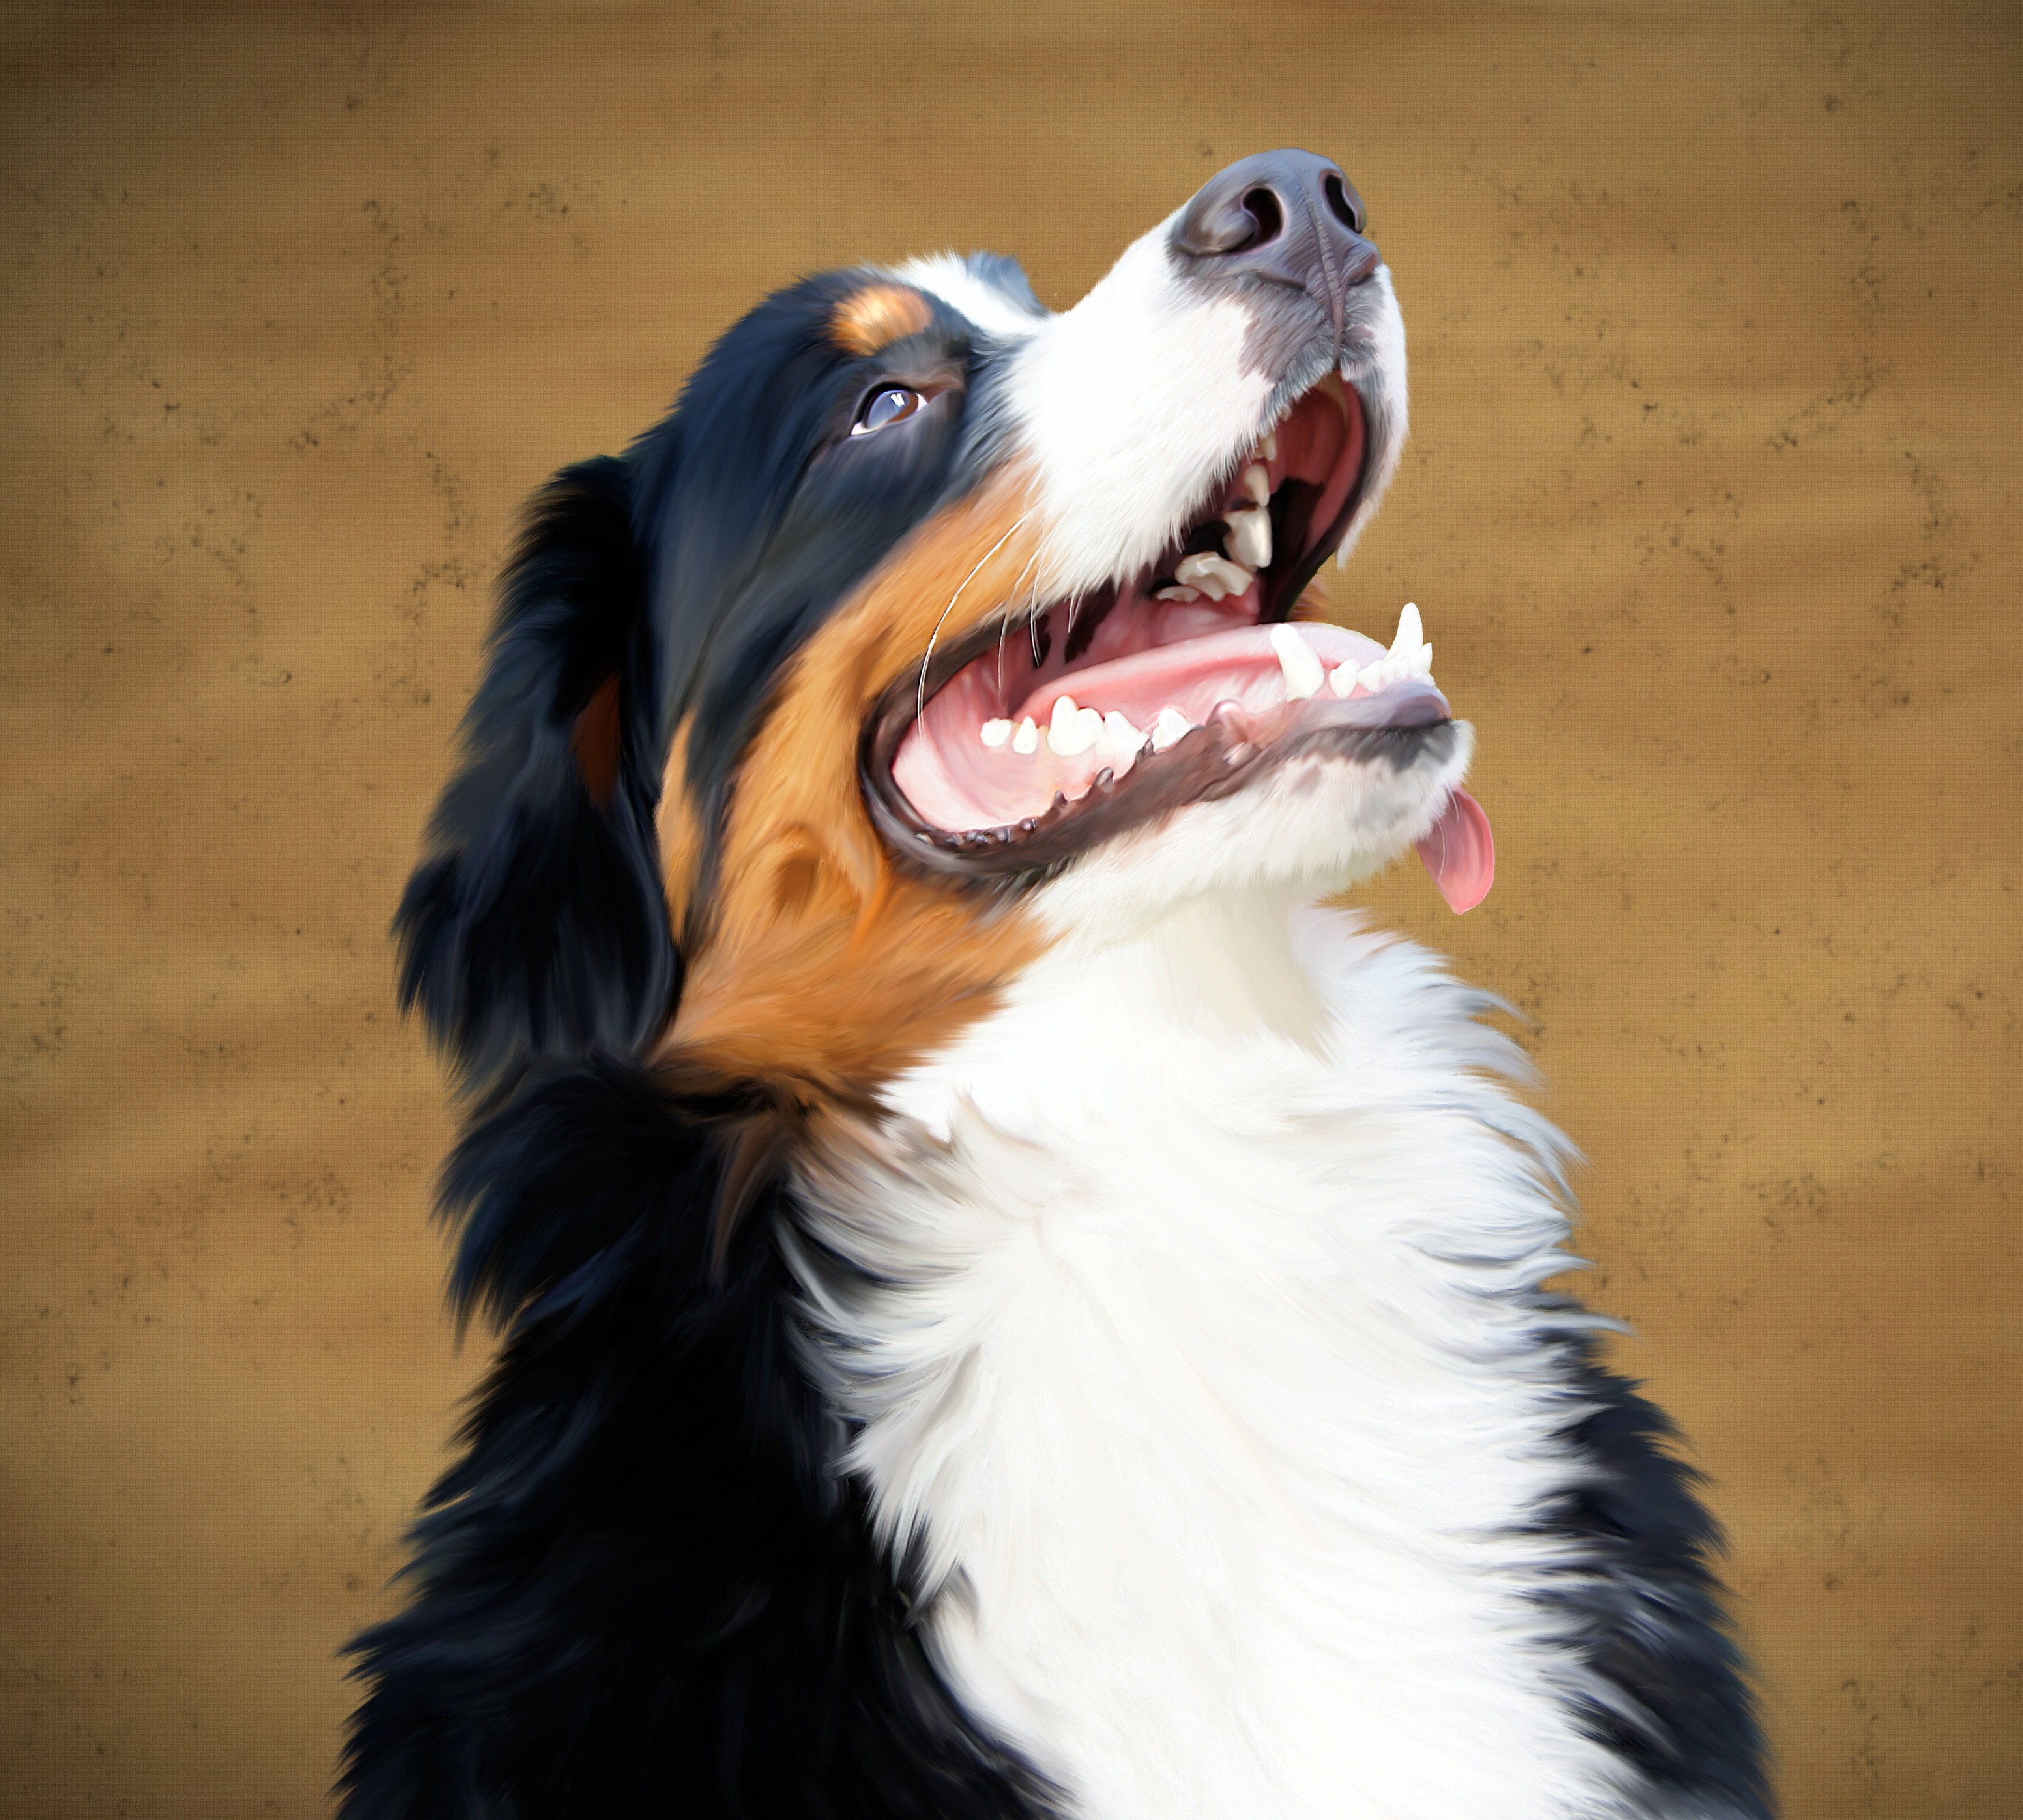
puppy, dog, animal, mammal, painting, drawing, vertebrate, image, australian shepherd, bernese mountain dog, berner, dog like mammal, senner dog